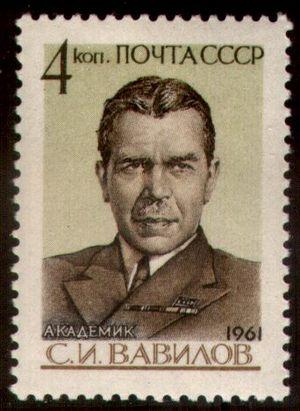
Sergueï Ivanovitch Vavilov, né le 12 mars 1891 à Moscou et mort le 25 janvier 1951 à Moscou, est un physicien russe et soviétique, frère du célèbre généticien Nikolaï Vavilov.